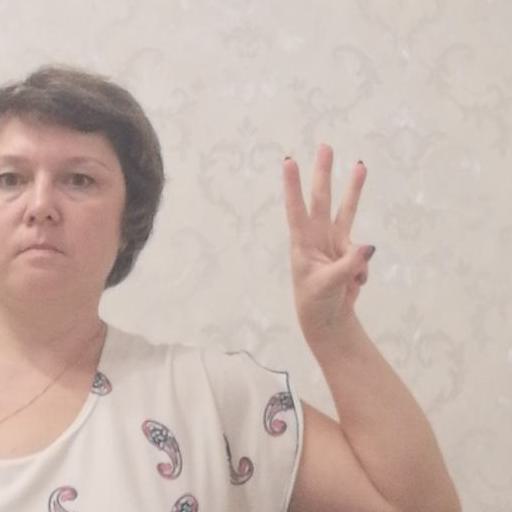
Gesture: three